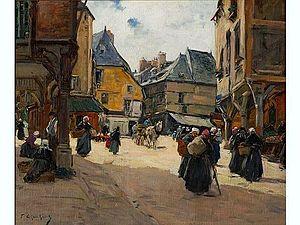
Fernand Legout-Gérard (1856-1924)